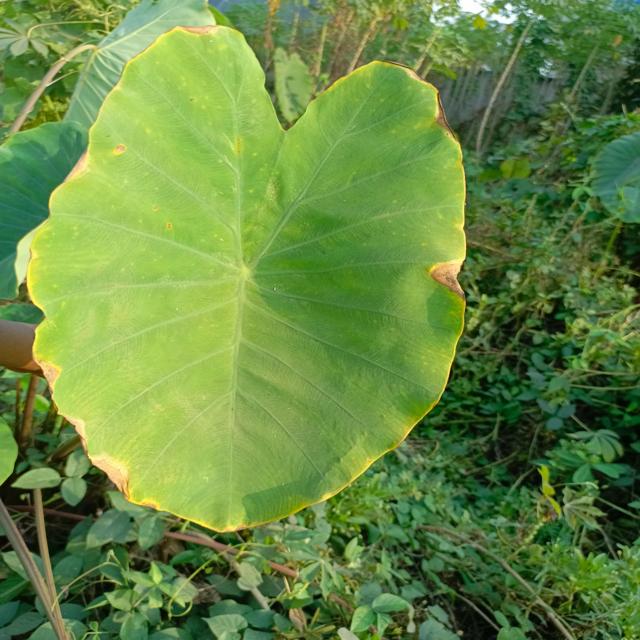
Label: Mid_Blight